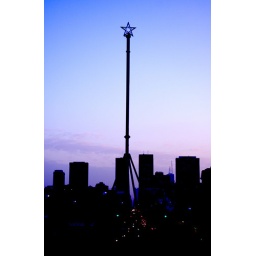
Summer hill rail bridge in the heart of Midtown